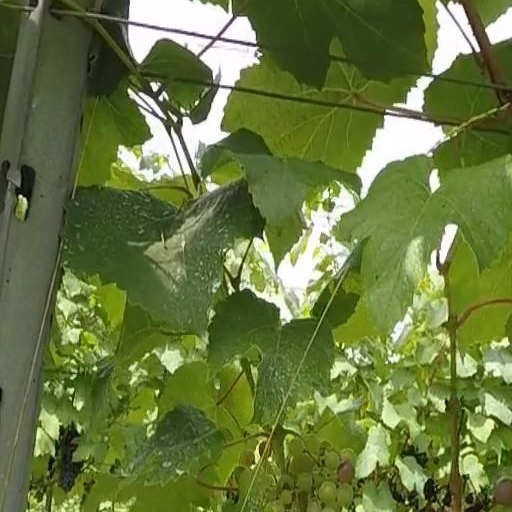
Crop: grape